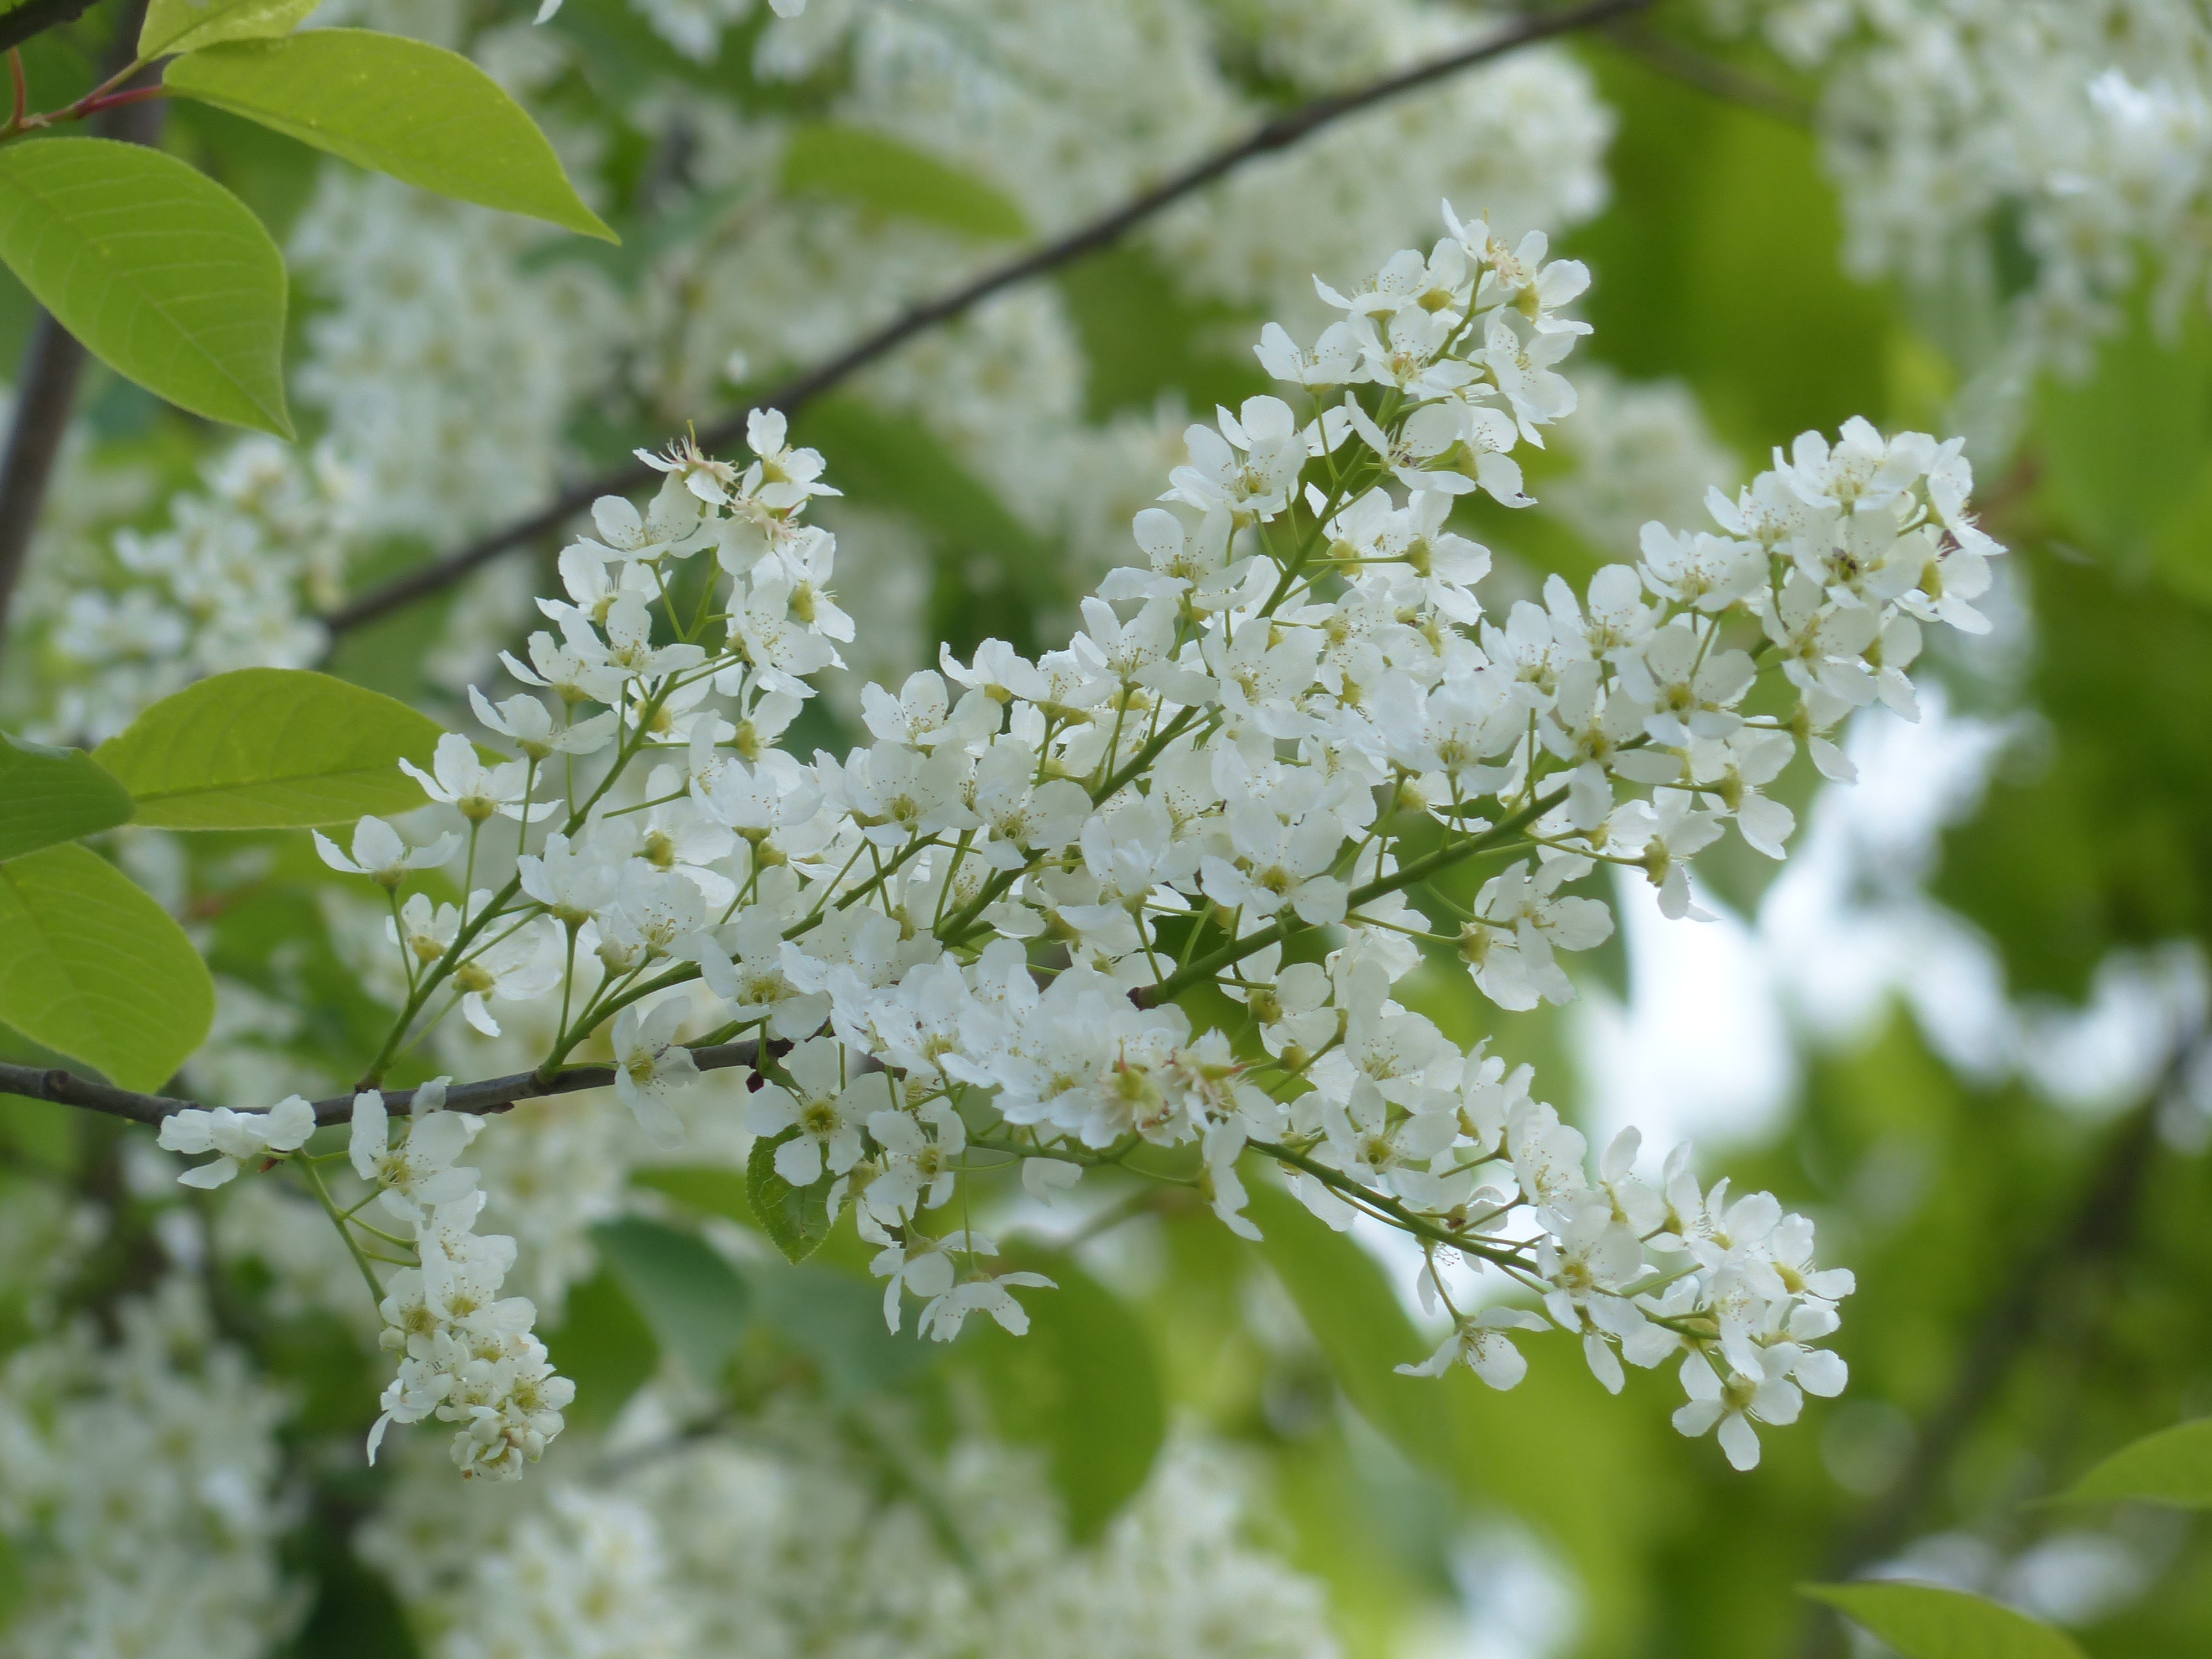
tree, branch, blossom, plant, white, flower, bloom, food, spring, green, produce, botany, flora, flowers, leaves, shrub, lilac, meadowsweet, prunus, anthriscus, flowering plant, cow parsley, black cherry, woody plant, land plant, common bird cherry, prunus padus, ahlkirsche, swamp cherry, else cherry, wilder maien